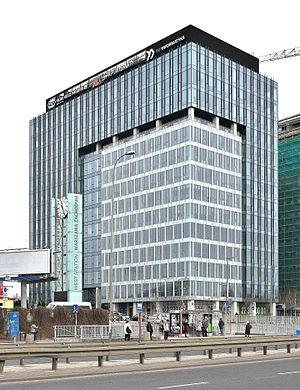
PKP Intercity est une société issue de PKP, un groupe responsable du transport voyageur longue distance.